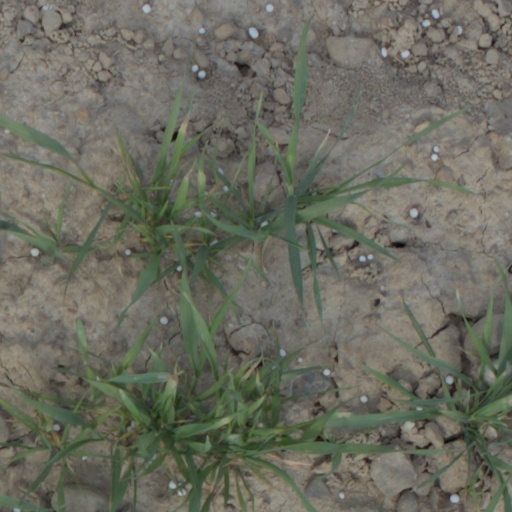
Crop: wheat